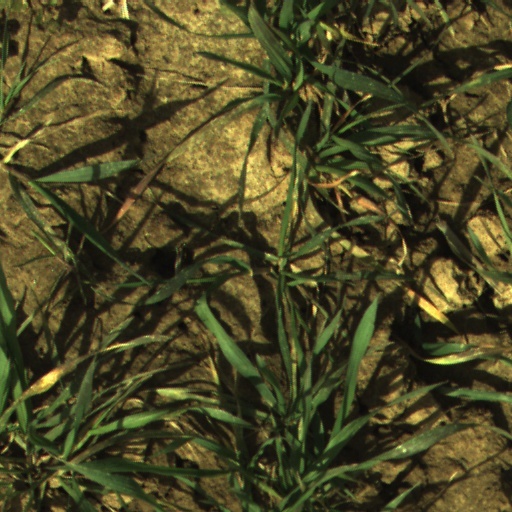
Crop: wheat